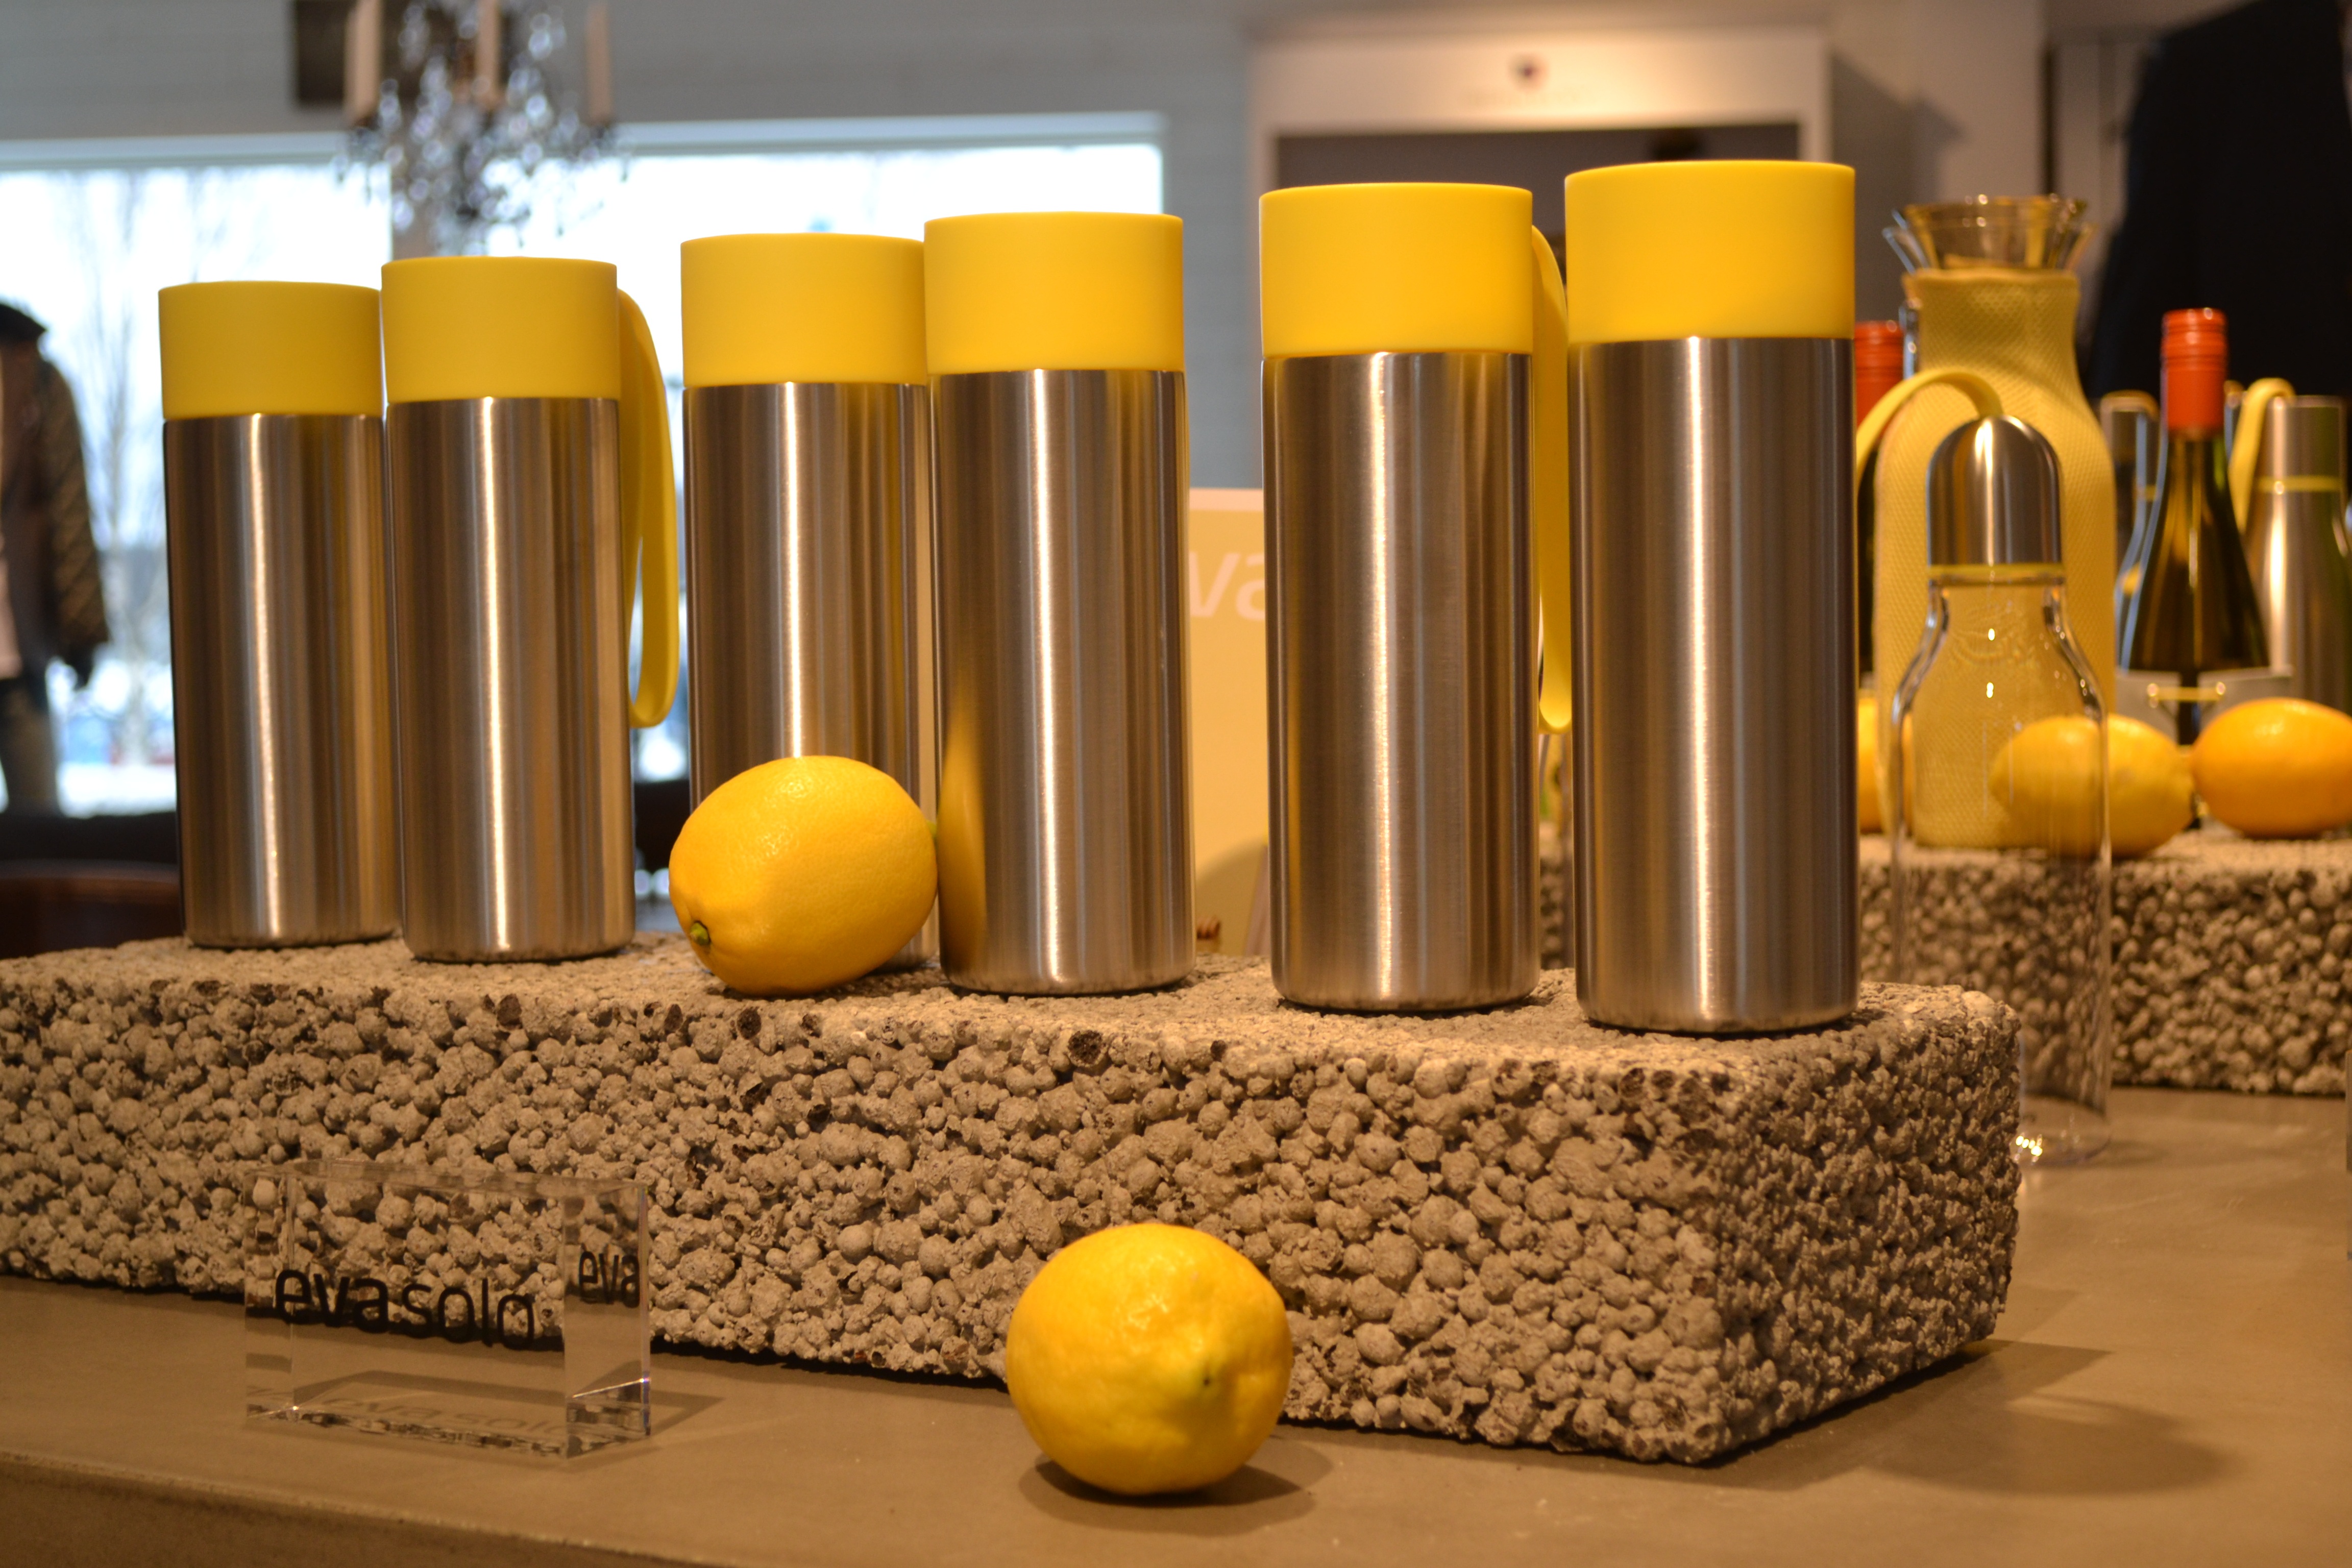
table, store, produce, gear, kitchen, furniture, room, yellow, candle, lighting, lemon, interior design, design, thermos